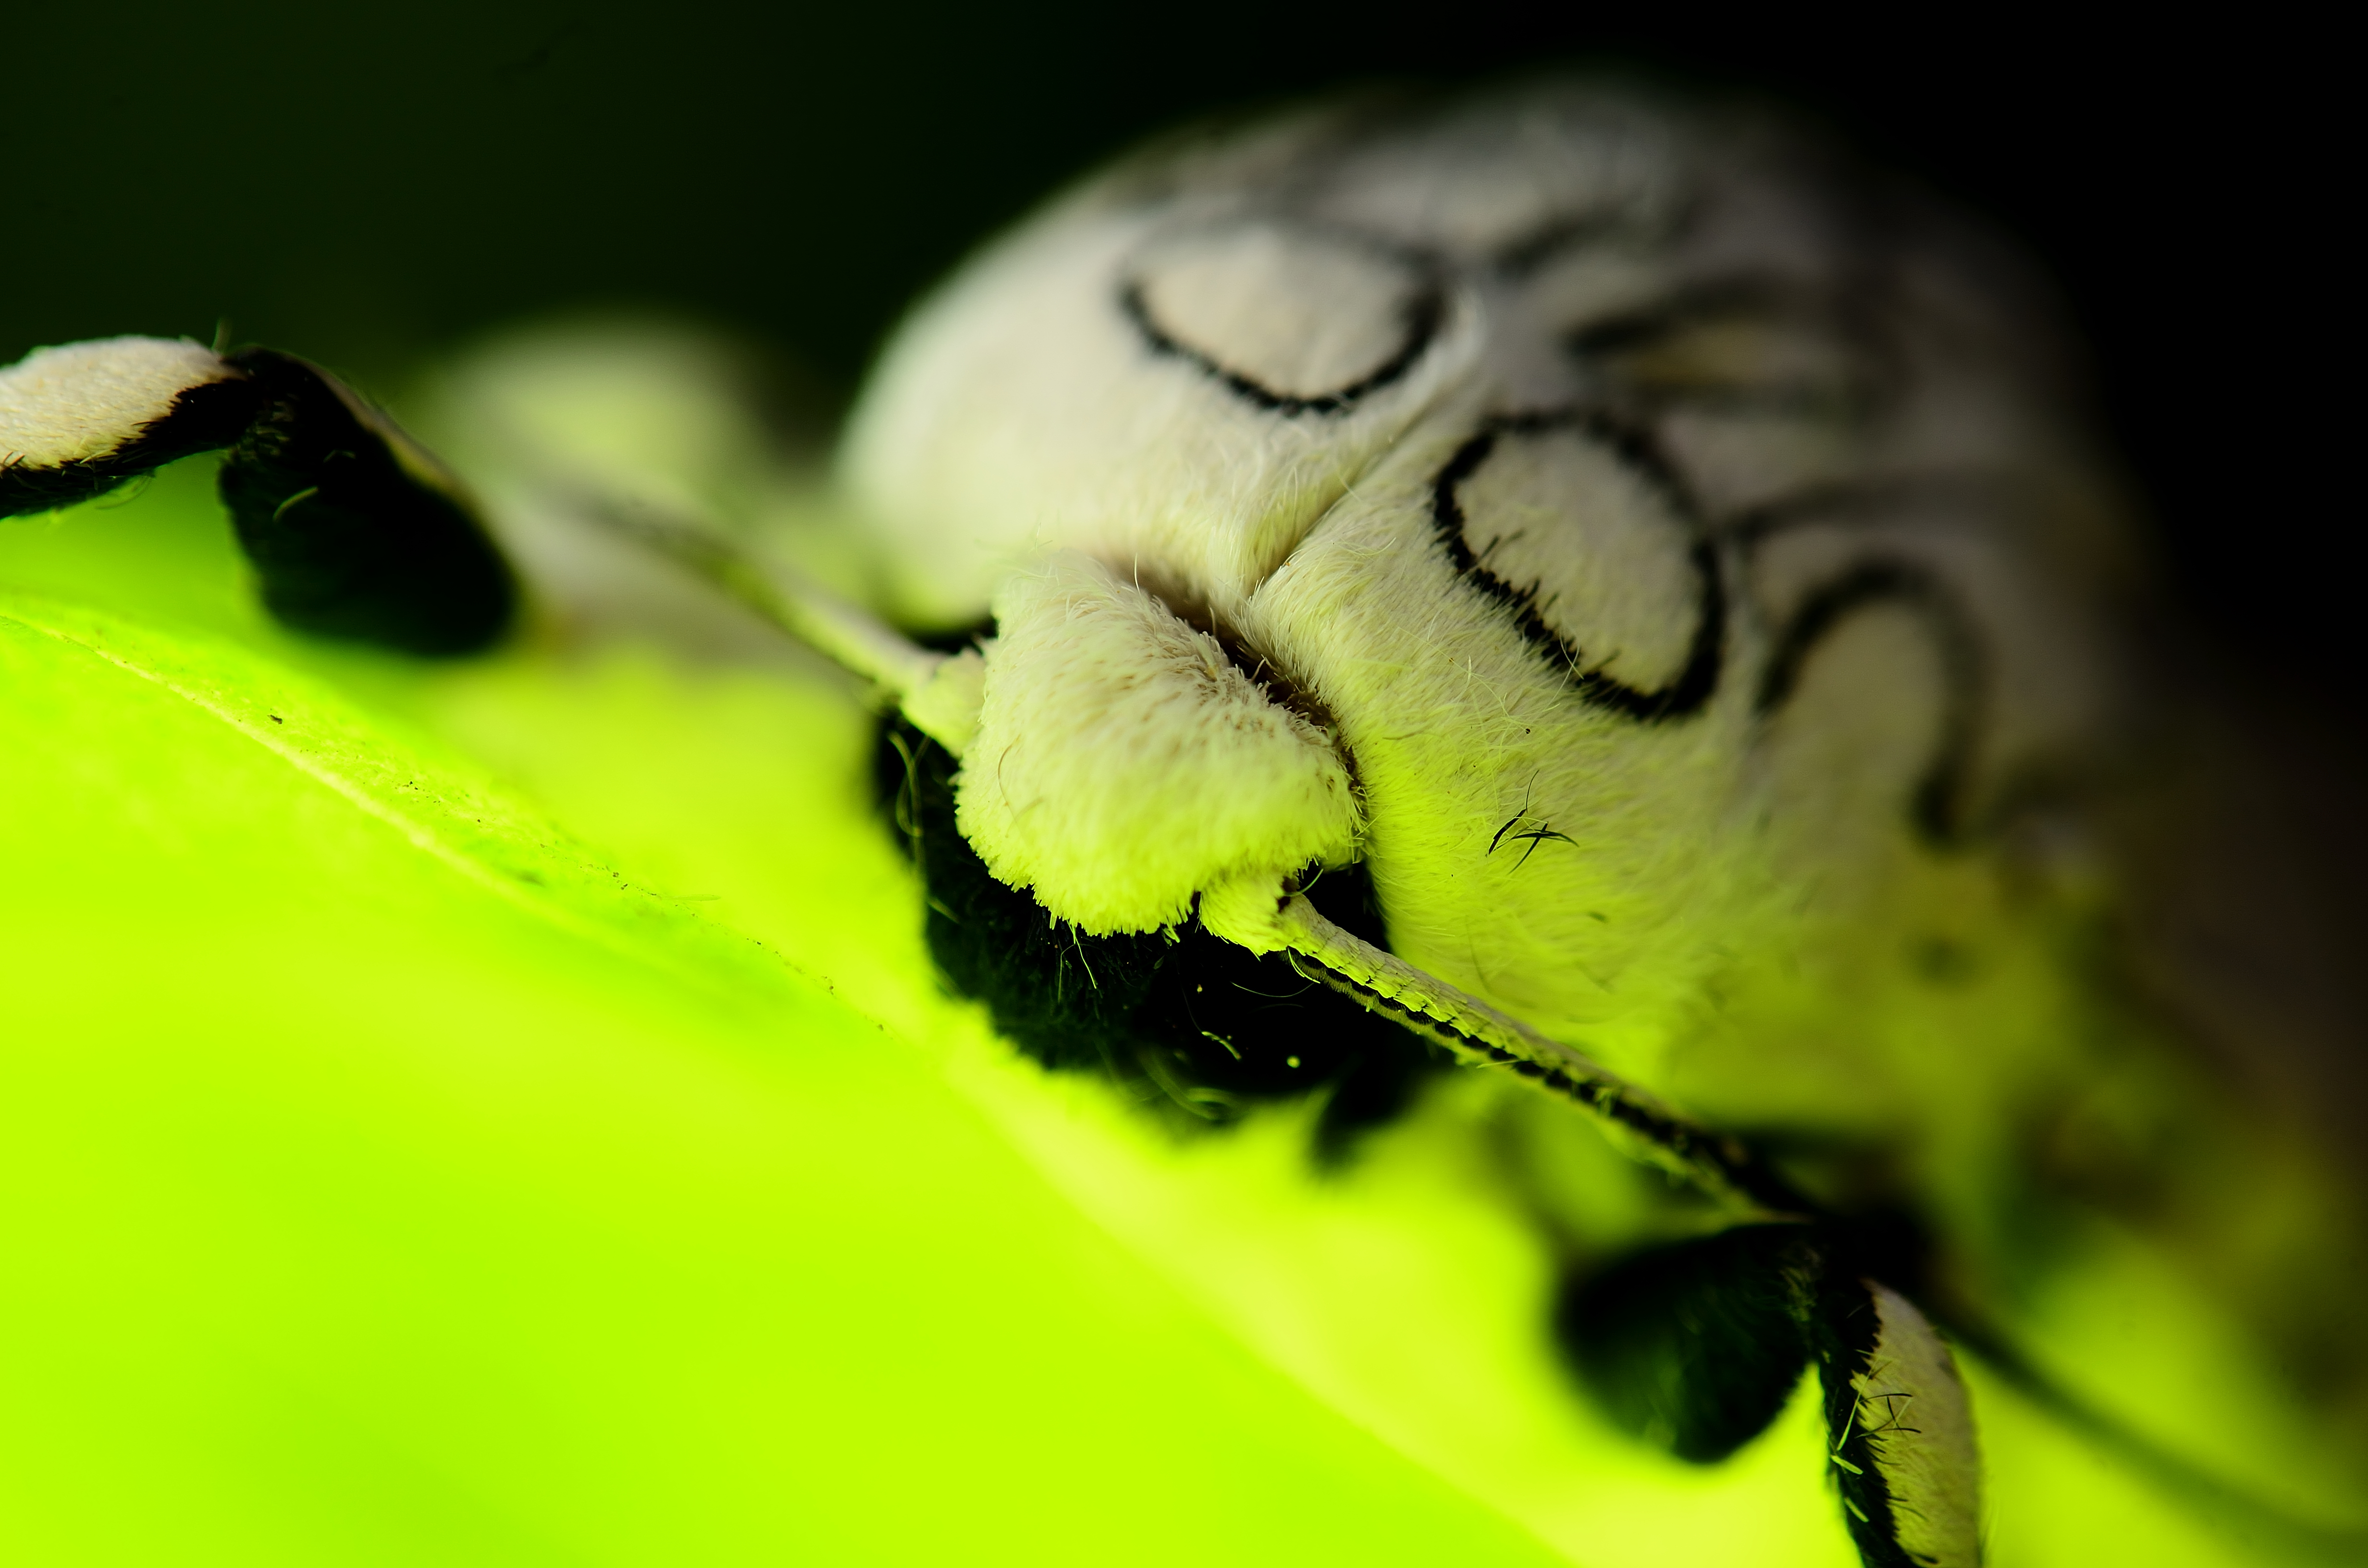
nature, branch, photography, leaf, flower, green, insect, butterfly, yellow, flora, fauna, invertebrate, close up, negro, blanco, verde, hoja, leopardo, dibujo, polilla, polillaleopardo, hypercompeescribonia, macro photography, plant stem, moths and butterflies